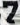
Number: 7